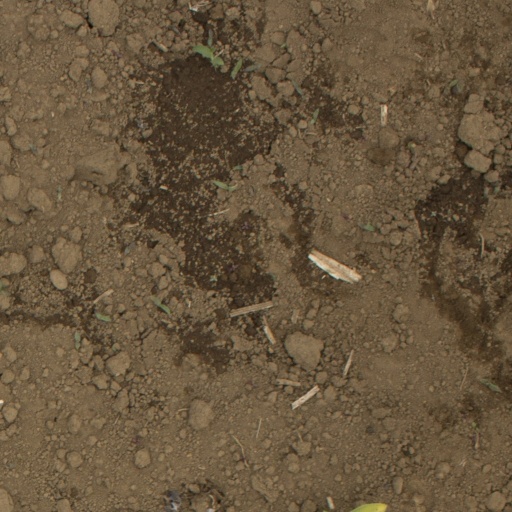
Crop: Jerusalem artichoke